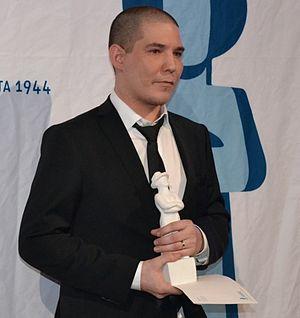
Jalmari Helander est un réalisateur et un scénariste finlandais né le 21 juillet 1976. Il a également fait partie du monde de la publicité et de la bande dessinée. Il a surtout réalisé des courts métrages, mais il fut le réalisateur et scénariste principal de Père Noël Origines, long métrage sorti en 2010.